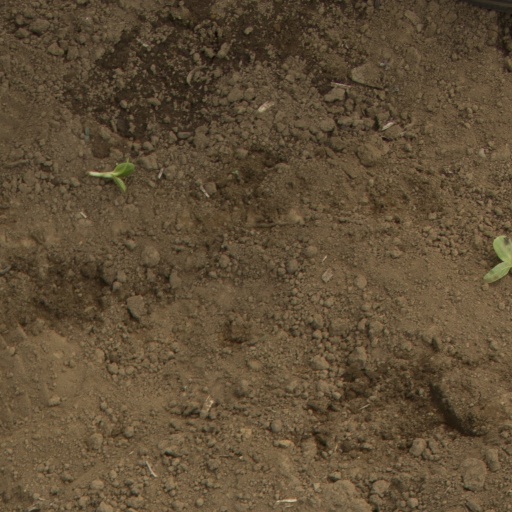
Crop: Jerusalem artichoke